Maurice Black (Australian politician)

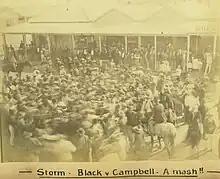
Brawls during the elections at Mackay in 1883. The political contestants were Maurice Hume Black and Thomas Campbell.

In 1881 Black was elected to the Legislative Assembly for the seat of Mackay. Having taken a prominent part in the agitation for the separation of Northern Queensland from the rest of the colony, and its formation into a distinct colony, he was in 1887 commissioned to go to England with Mr. Lissner to press the matter upon the attention of the Home Government, Harold Finch-Hatton and Dr. Ahearne having done much to bring the matter into the region of practical politics by their exertions during the previous year. Though not successful in inducing Lord Knutsford to take steps for the separation of Northern Queensland, the advanced phase which the question has since assumed is a good deal due to the efforts of the delegation of 1887. In June 1888, on the formation of the second Thomas McIlwraith Administration, Black became Secretary of Public Works, and continued to hold the post when five months later the Ministry was reconstructed under Boyd Dunlop Morehead. Black resigned with his colleagues in August 1890.